Dighton Community Church

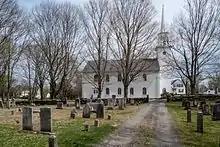
The cemetery.

Ezra Stiles arrived in Dighton from Newport with a congregation which included William Ellery. They lived together in the Whitmarsh house on Elm Street, just north of the church. Ellery represented Rhode Island as a member of the Continental Congress, and he traveled by horse from Dighton to Philadelphia for meetings. After the Declaration of Independence was approved on July 4, 1776, a copy was brought to Dighton. On July 13, 1776, a copy of the Declaration was read in the church, most likely read by Ezra Stiles.